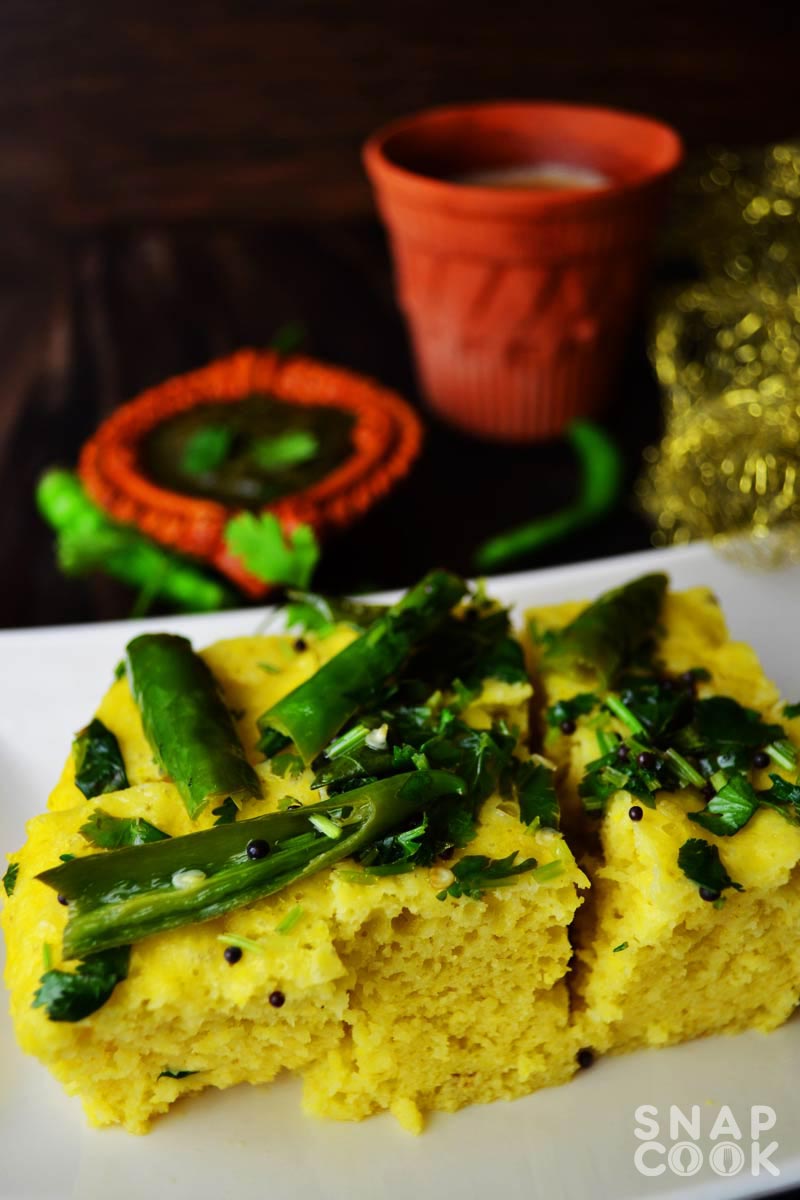
Dish: dhokla